Aquaculture

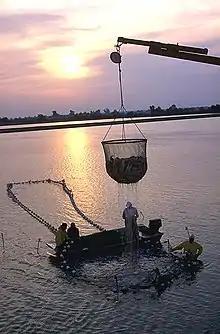
Photo of dripping, cup-shaped net, approximately in diameter and equally tall, half-full of fish, suspended from crane boom, with four workers on and around larger, ring-shaped structure in water

Salmon farms are typically sited in pristine coastal ecosystems which they then pollute. A farm with 200,000 salmon discharges more fecal waste than a city of 60,000 people. This waste is discharged directly into the surrounding aquatic environment, untreated, often containing antibiotics and pesticides." There is also an accumulation of heavy metals on the benthos (seafloor) near the salmon farms, particularly copper and zinc.